Hong Kong 1 July marches

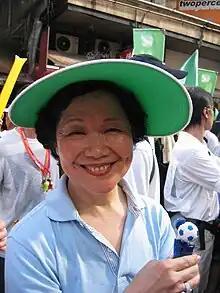
Anson Chan joins the march in 2006.

The theme for the march in 2006 was "Creating Hopes for Universal Suffrage and Democracy With an Equal and Just Hong Kong (平等公義新香港，民主普選創希望)".